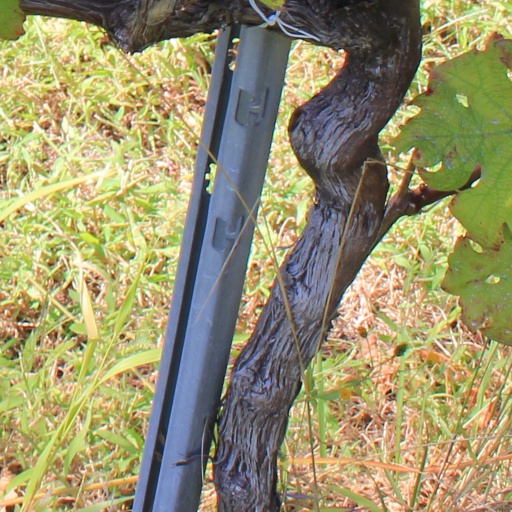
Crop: grape